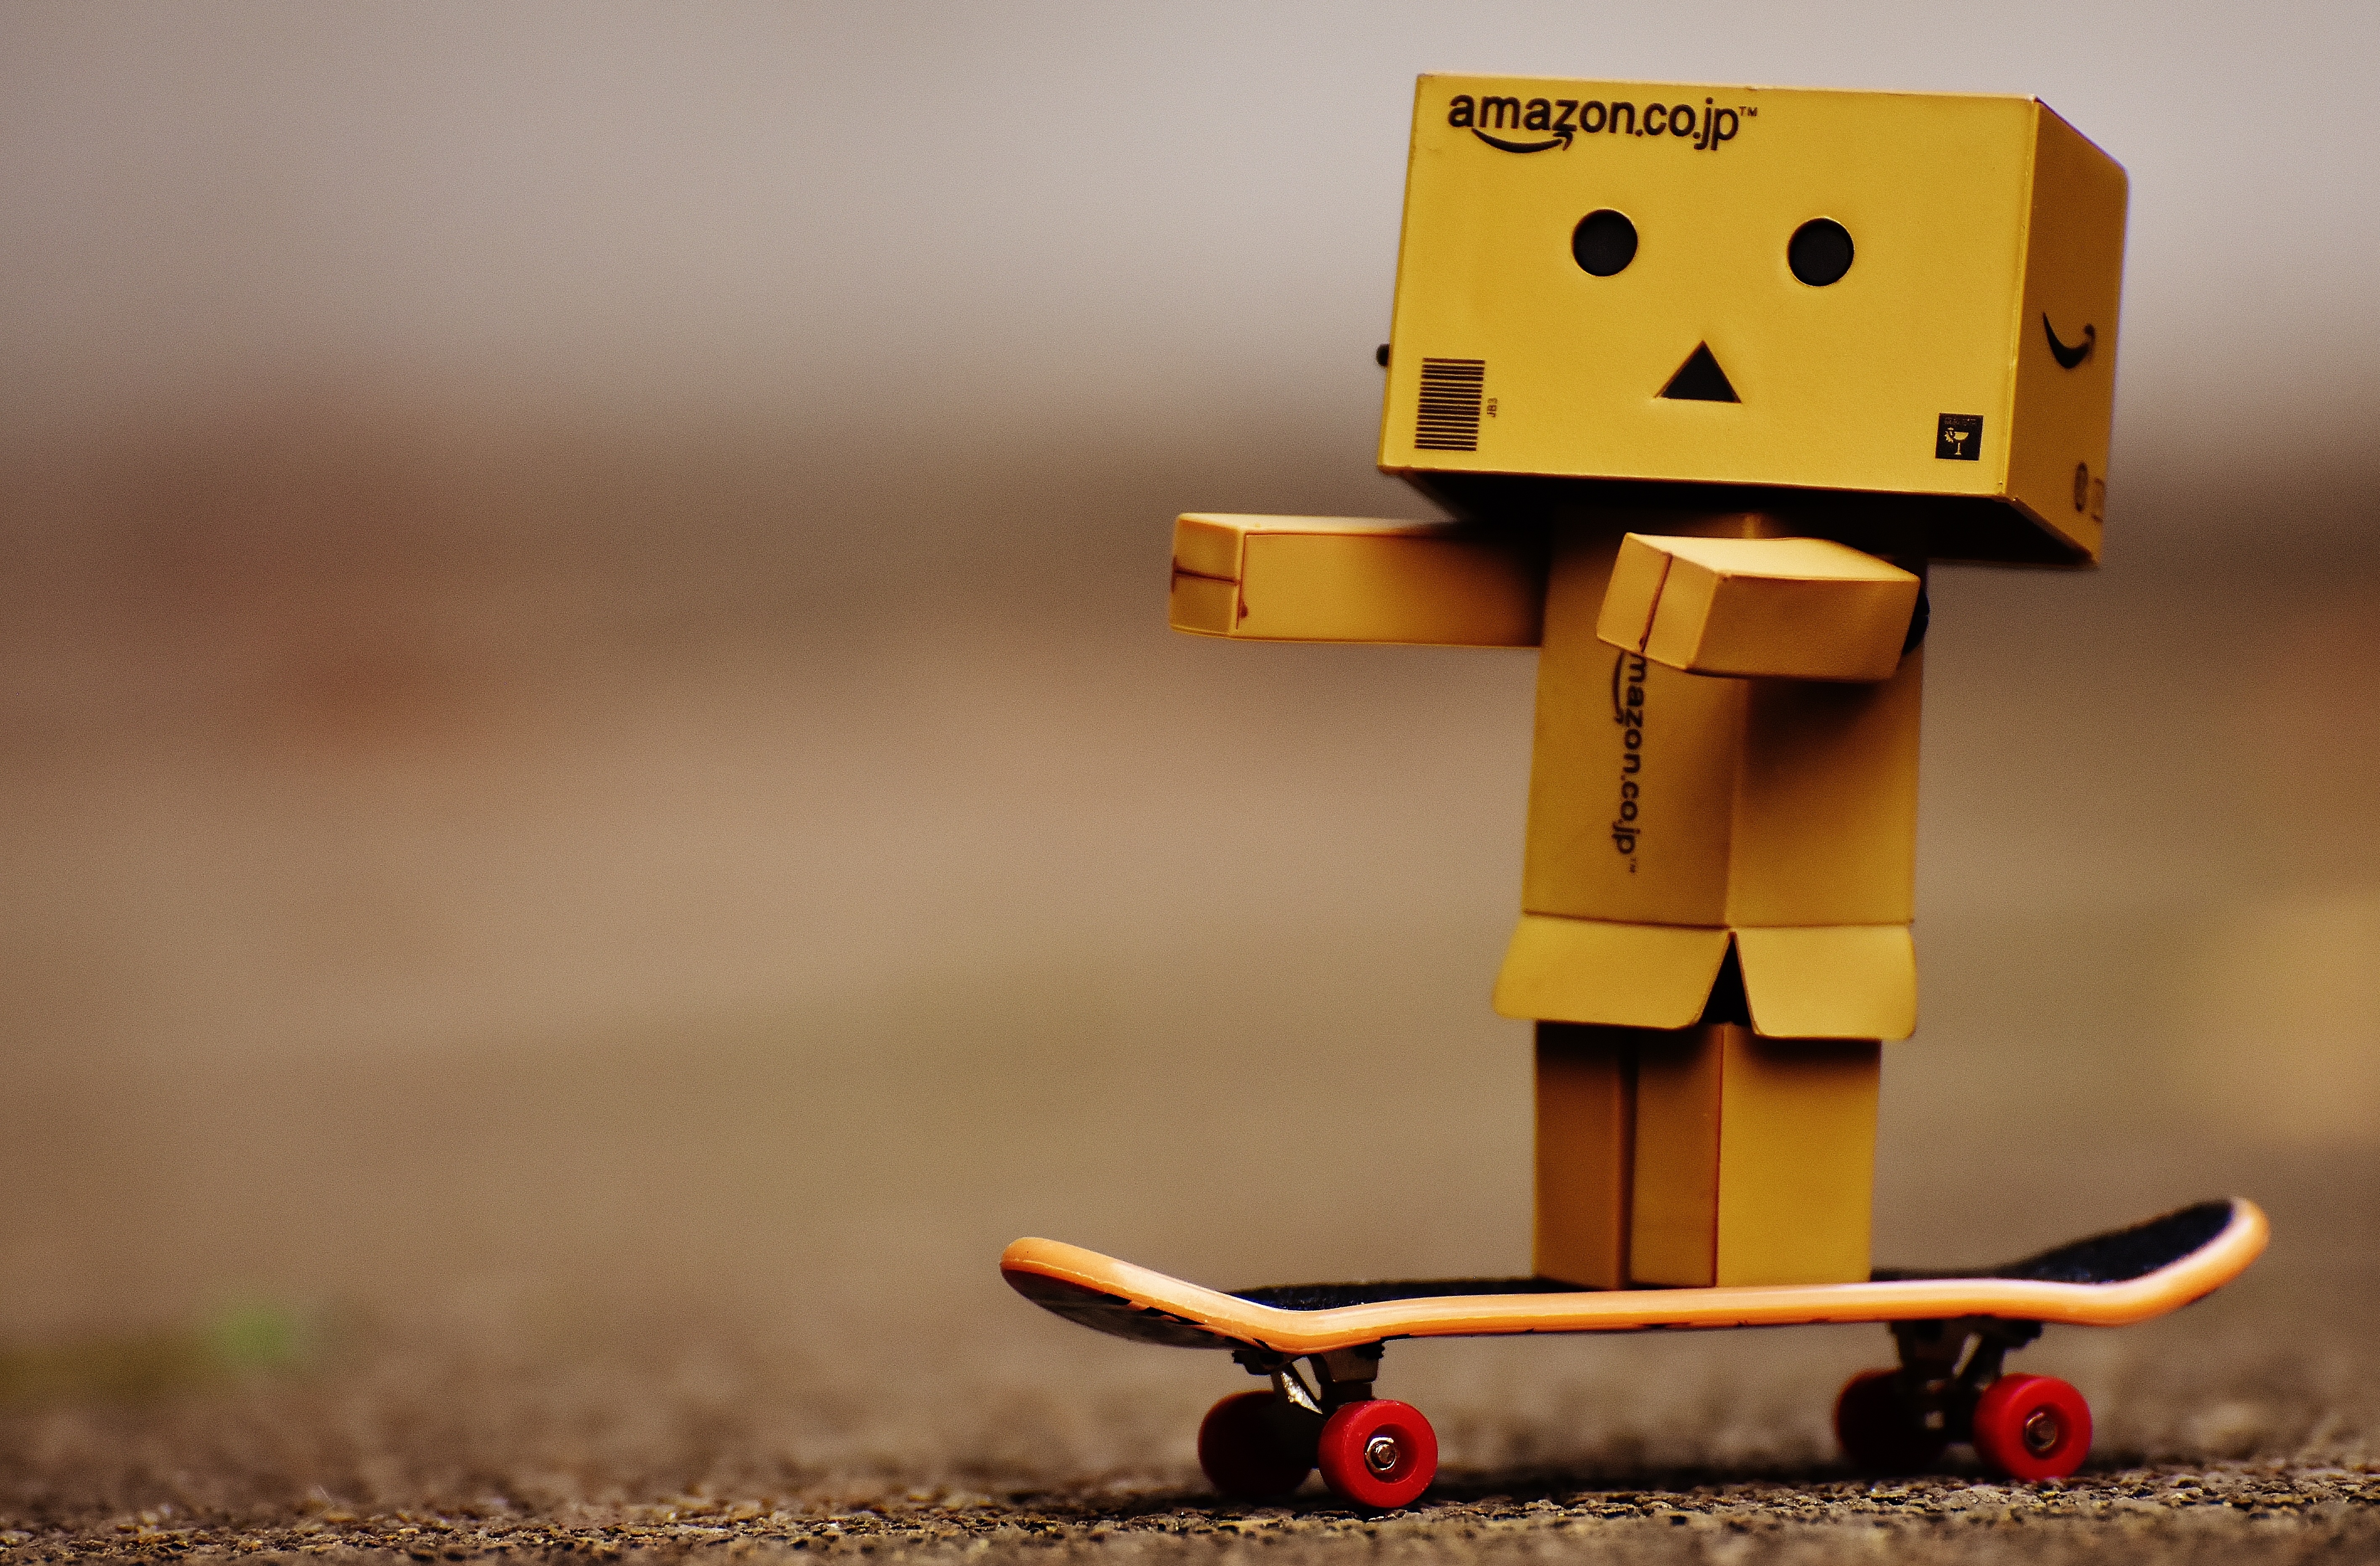
wood, sweet, skateboard, drive, yellow, toy, figure, funny, danbo